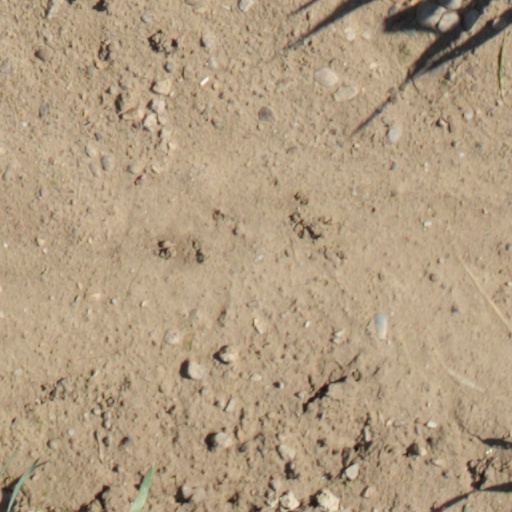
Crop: wheat